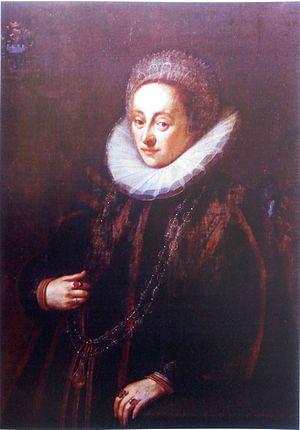
Catherine Kannengiesser
Famille noble d'Alsace, d'ancienne noblesse franque et rhénane, originaire de la région de Cologne en actuelle Rhénanie-du-Nord-Westphalie, durant la Renaissance, la famille de Gail est une grande famille patricienne, influente dans les milieux politiques de Cologne, où ses membres sont sénateurs ou bourgmestres.